Tadepalligudem

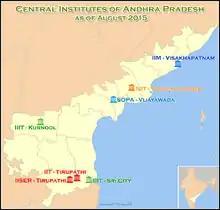
Central Institutes Map of Andhra Pradesh (click on the map to enlarge)

The primary and secondary school education is imparted by government, aided and private schools of the "School Education Department" of the state. National Institute of Technology, Tadepalligudem is the 31st NIT in the country, for which the foundation stone was laid in the town on 20 August 2015.